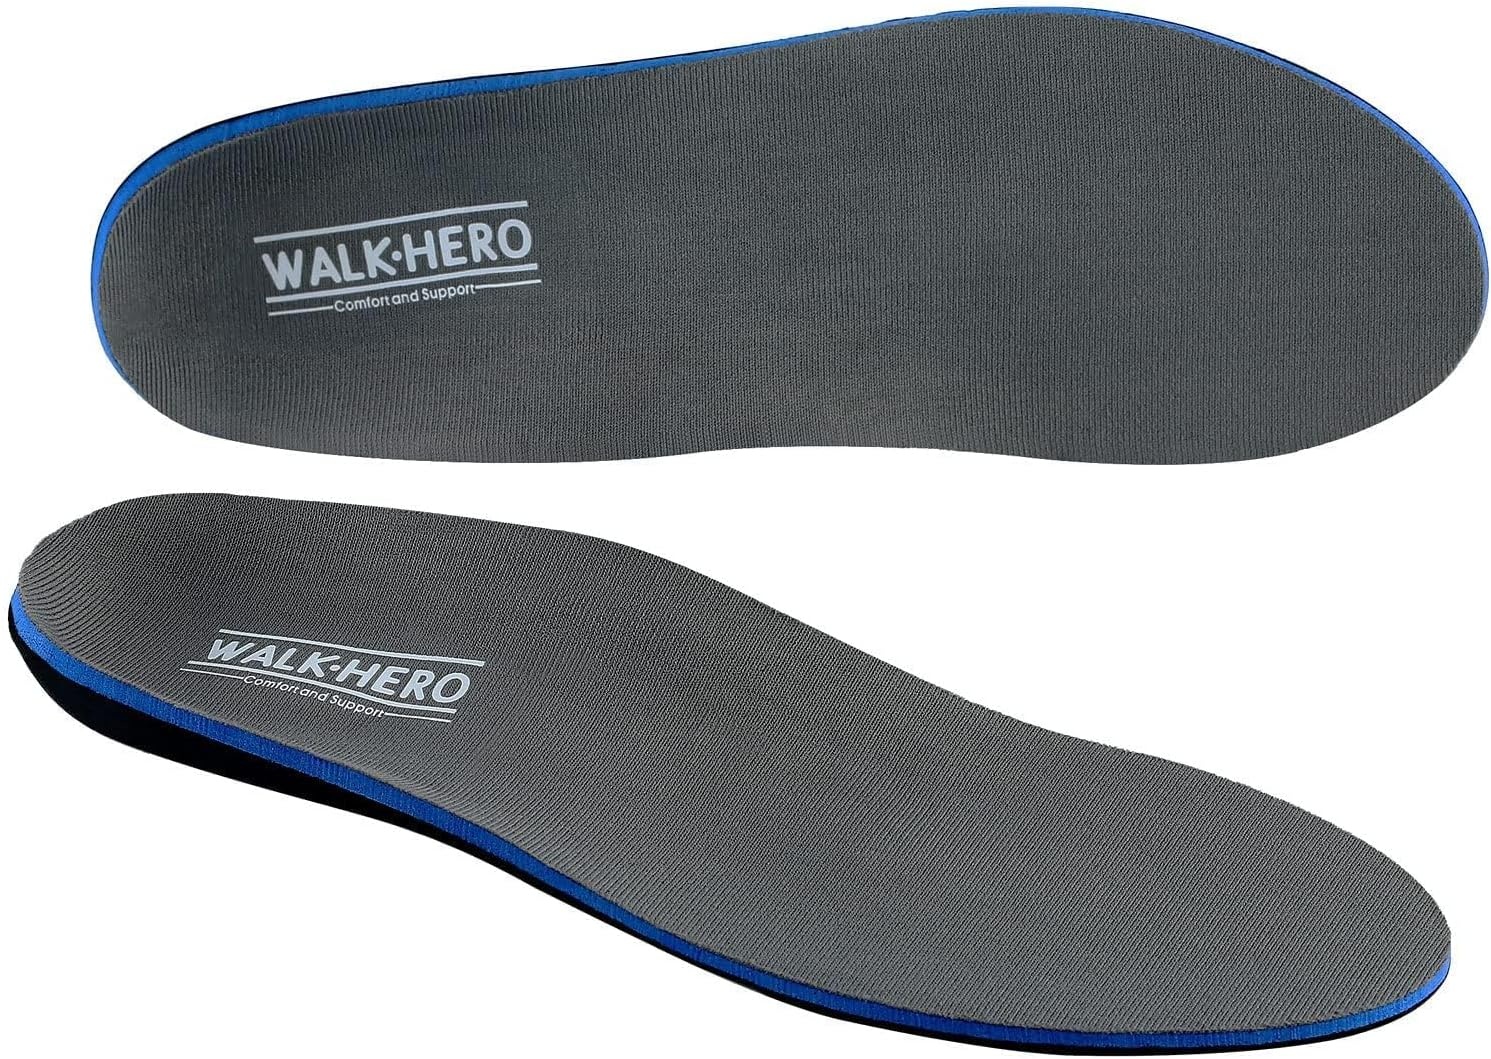
Plantar Fasciitis Feet Insoles Arch Supports Orthotics Inserts Relieve Flat Feet, High Arch (Mens 7-7 1/2 | Womens 9-9 1/2)
Overview Brand : WALK·HERO COMFORT AND SUPPORT Color : Gray Product Benefits : Provides arch support, shock absorption, and relief for Plantar Fasciitis, heel pain, Achilles Tendonitis, stress flat feet high arches Provides arch support, shock absorption, and relief for Plantar Fasciitis, heel pain, Achilles Tendonitis, stress flat feet high arches Use for : Foot Material : Foam About this item LASTING COMFORT: Arch support improves foot and leg alignment, enhances comfort, and helps ease stress and uncomfortable caused by flat feet (Pronation), bunions, arthritis,good for Plantar Fasciitis (heel pain and heel spurs), Achilles Tendonitis. DEEP HEEL CUP: To maintain correct foot positioning protects your heel during the heavy impact of landing during walking or running and stabilizes the foot. PREMIUM EVA MATERIAL: It is excellent for shock absorption and foot fatigue,The fabric also helps keep your feel cool. DESIGNED FOR EVERYDAY USE: Provides moderate control and support to your feet. designed for wider, high volume shoes, such as work boots, basketball shoes, running shoes, casual shoes. CUSTOMER SERVICE: If you receive the item in a broken box, the item is in used condition, or if you have any questions about our products, please contact WALKHERO customer service. Friendly reminder: Please keep the package intact before returning, so that Amazon will not reject your return request due to broken package.
Brand: WALK%C2%B7HEROCOMFORTANDSUPPORT
Category: Health & Beauty > Personal Care > Foot Care > Insoles & Inserts > Arch Supports